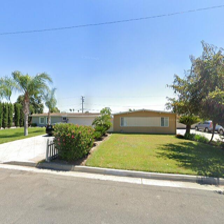
Label: streetView